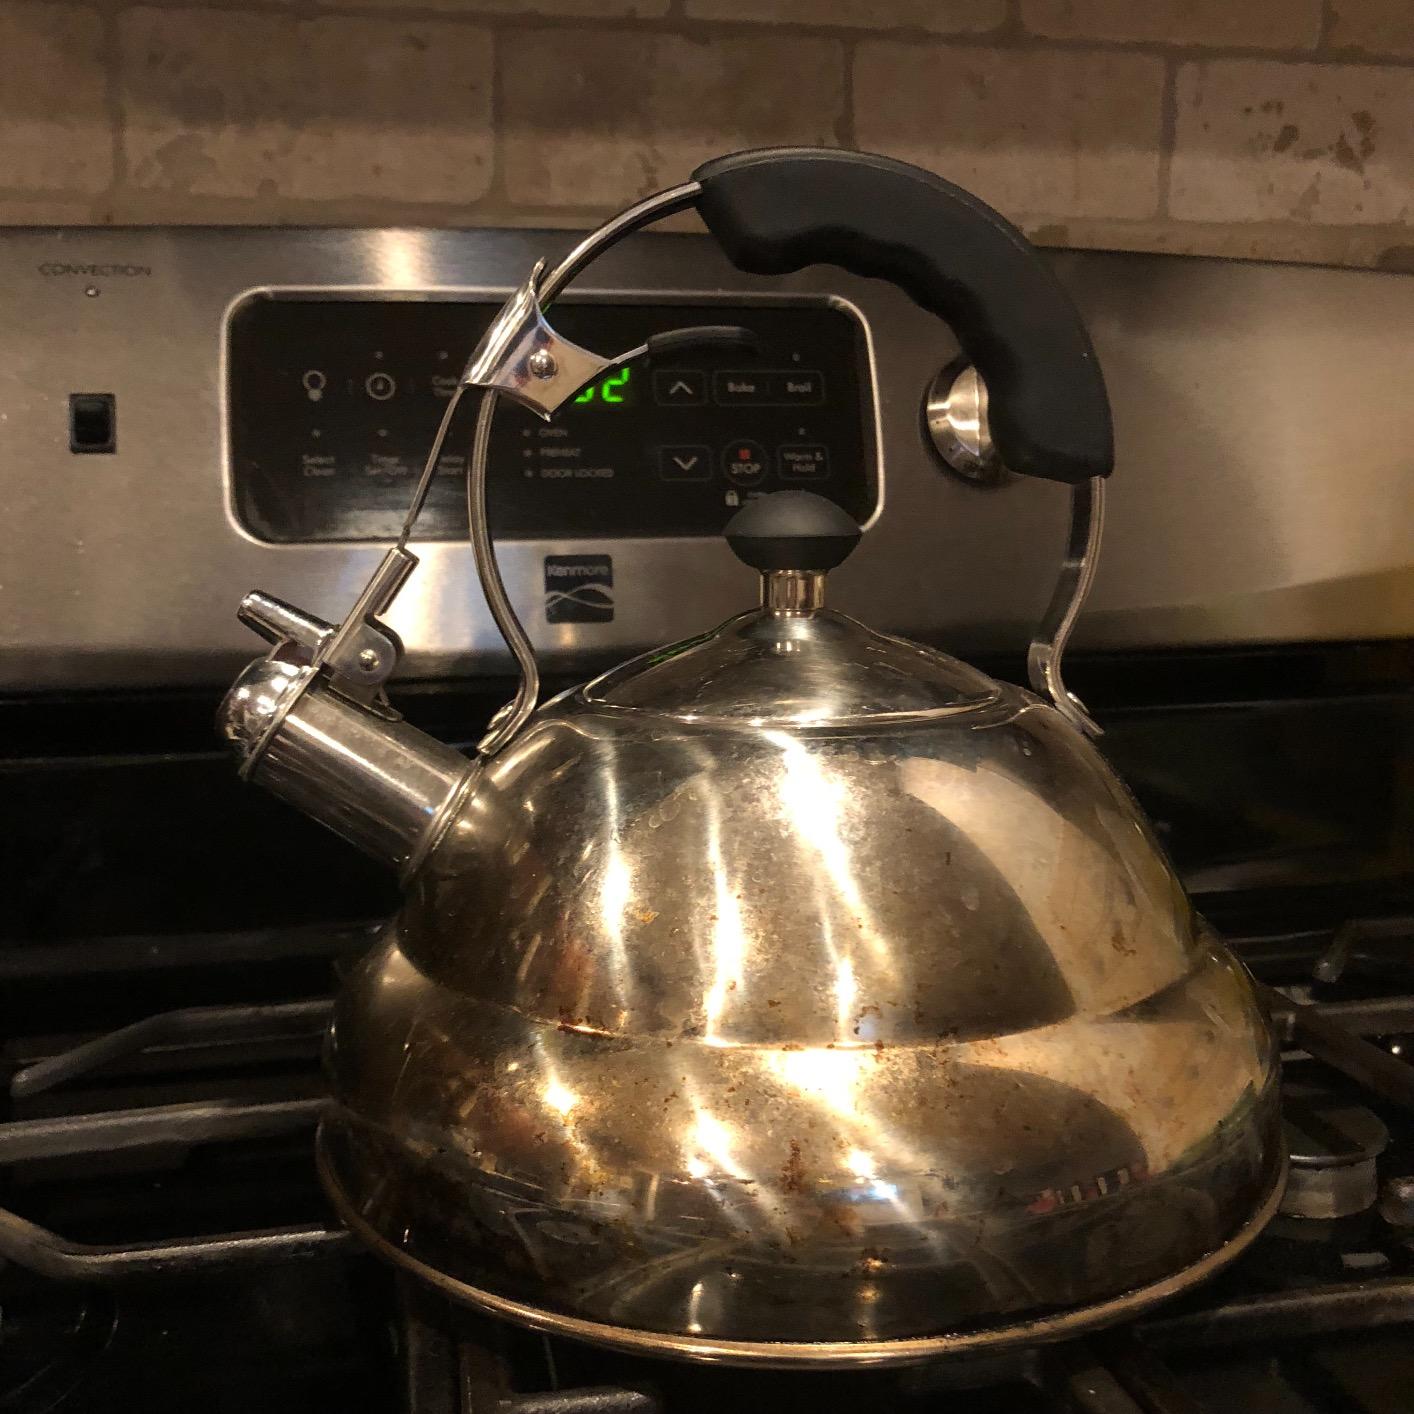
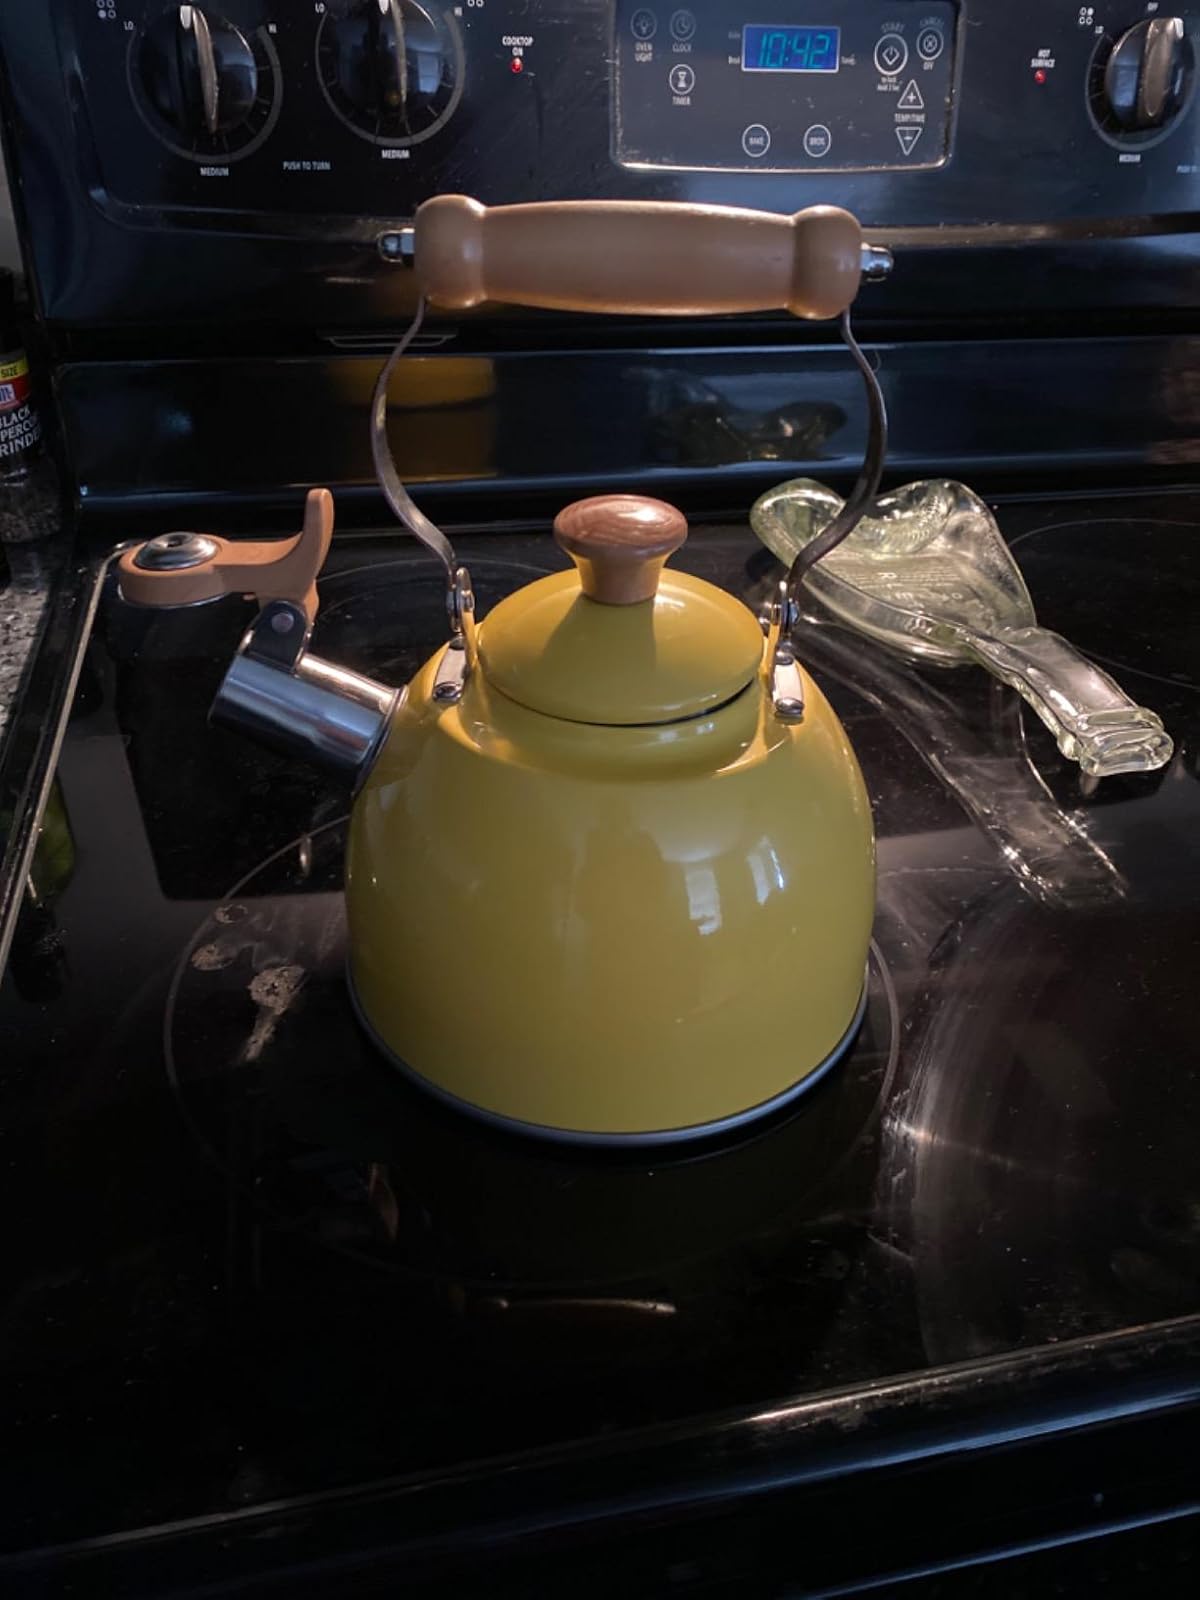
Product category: items_kettle
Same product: no